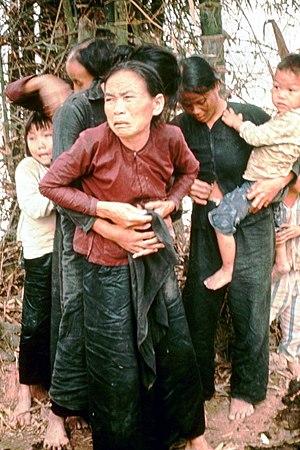
1968 est une année bissextile commençant un lundi.
Le massacre de Mỹ Lai est un crime de guerre américain — au cours de la guerre du Viêt Nam — qui a fait entre 347 et 504 morts civils dans la république du Viêt Nam, le 16 mars 1968. Il est commis par des soldats de l'armée de terre américaine : la compagnie C, 1ᵉʳ bataillon, 20ᵉ régiment d'infanterie, 11ᵉ brigade, 23ᵉ division d'infanterie. Les victimes sont des hommes, des femmes, des enfants et des nourrissons. Certaines femmes sont violées en groupe et leurs corps mutilés.